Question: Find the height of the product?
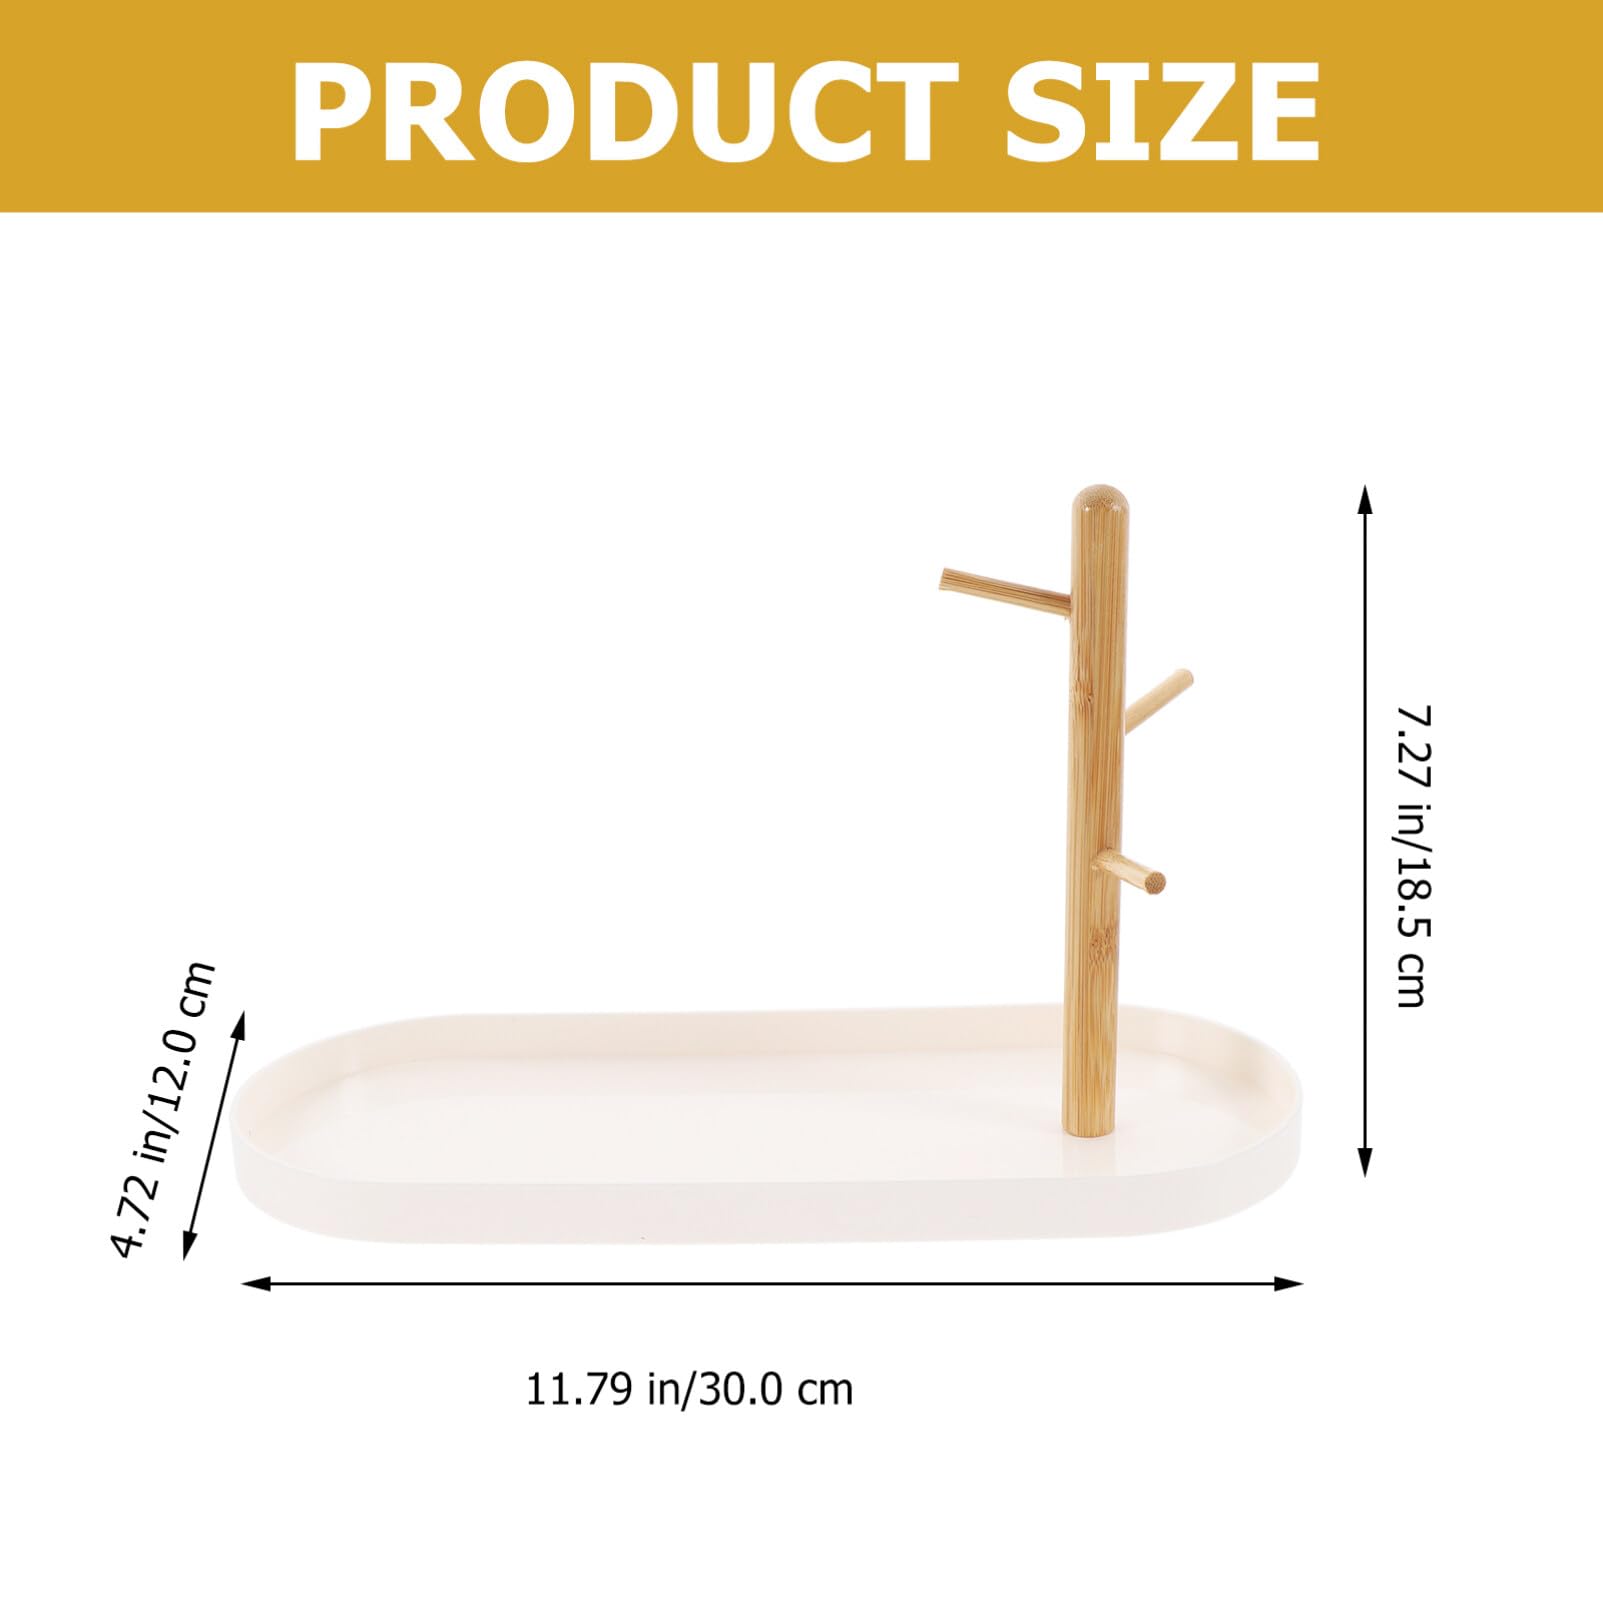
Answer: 18.5 centimetre